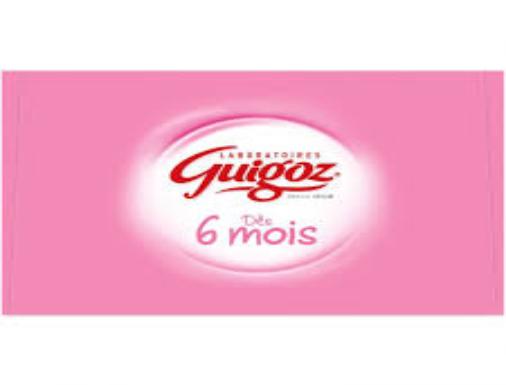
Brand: Guigoz
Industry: Food